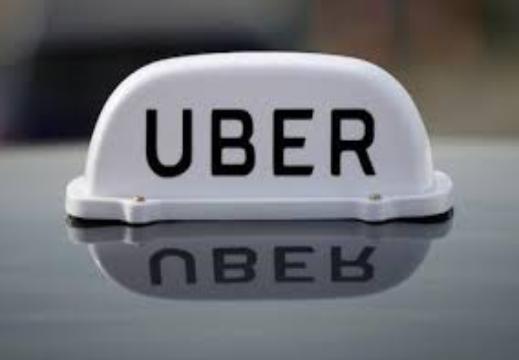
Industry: Others